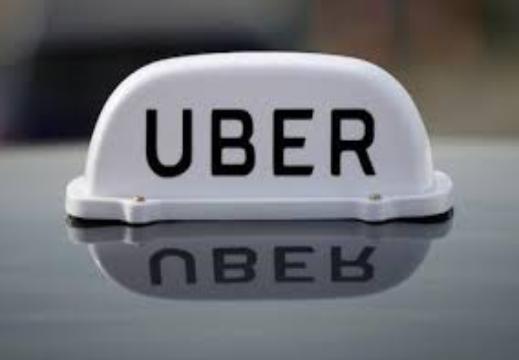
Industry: Others